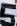
Number: 5